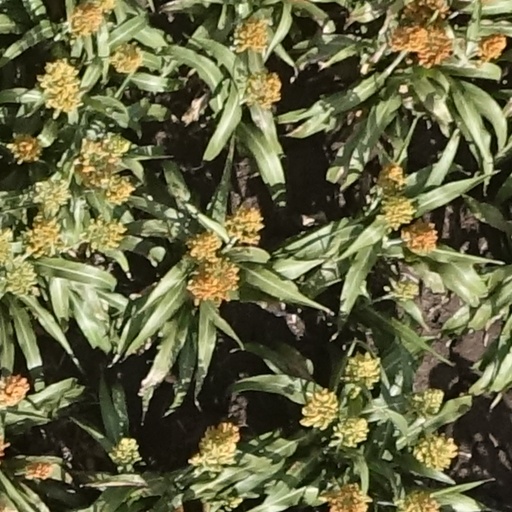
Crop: sorghum